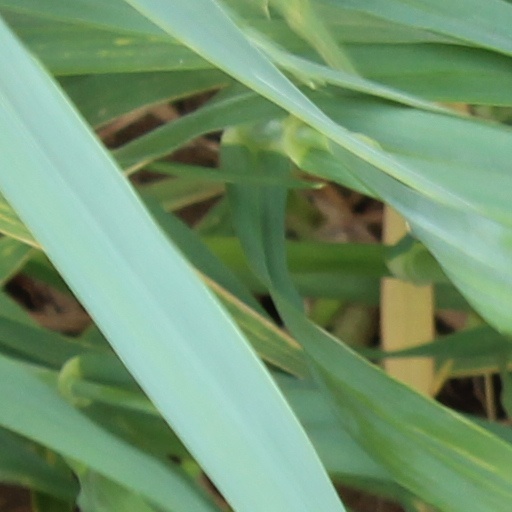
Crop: wheat